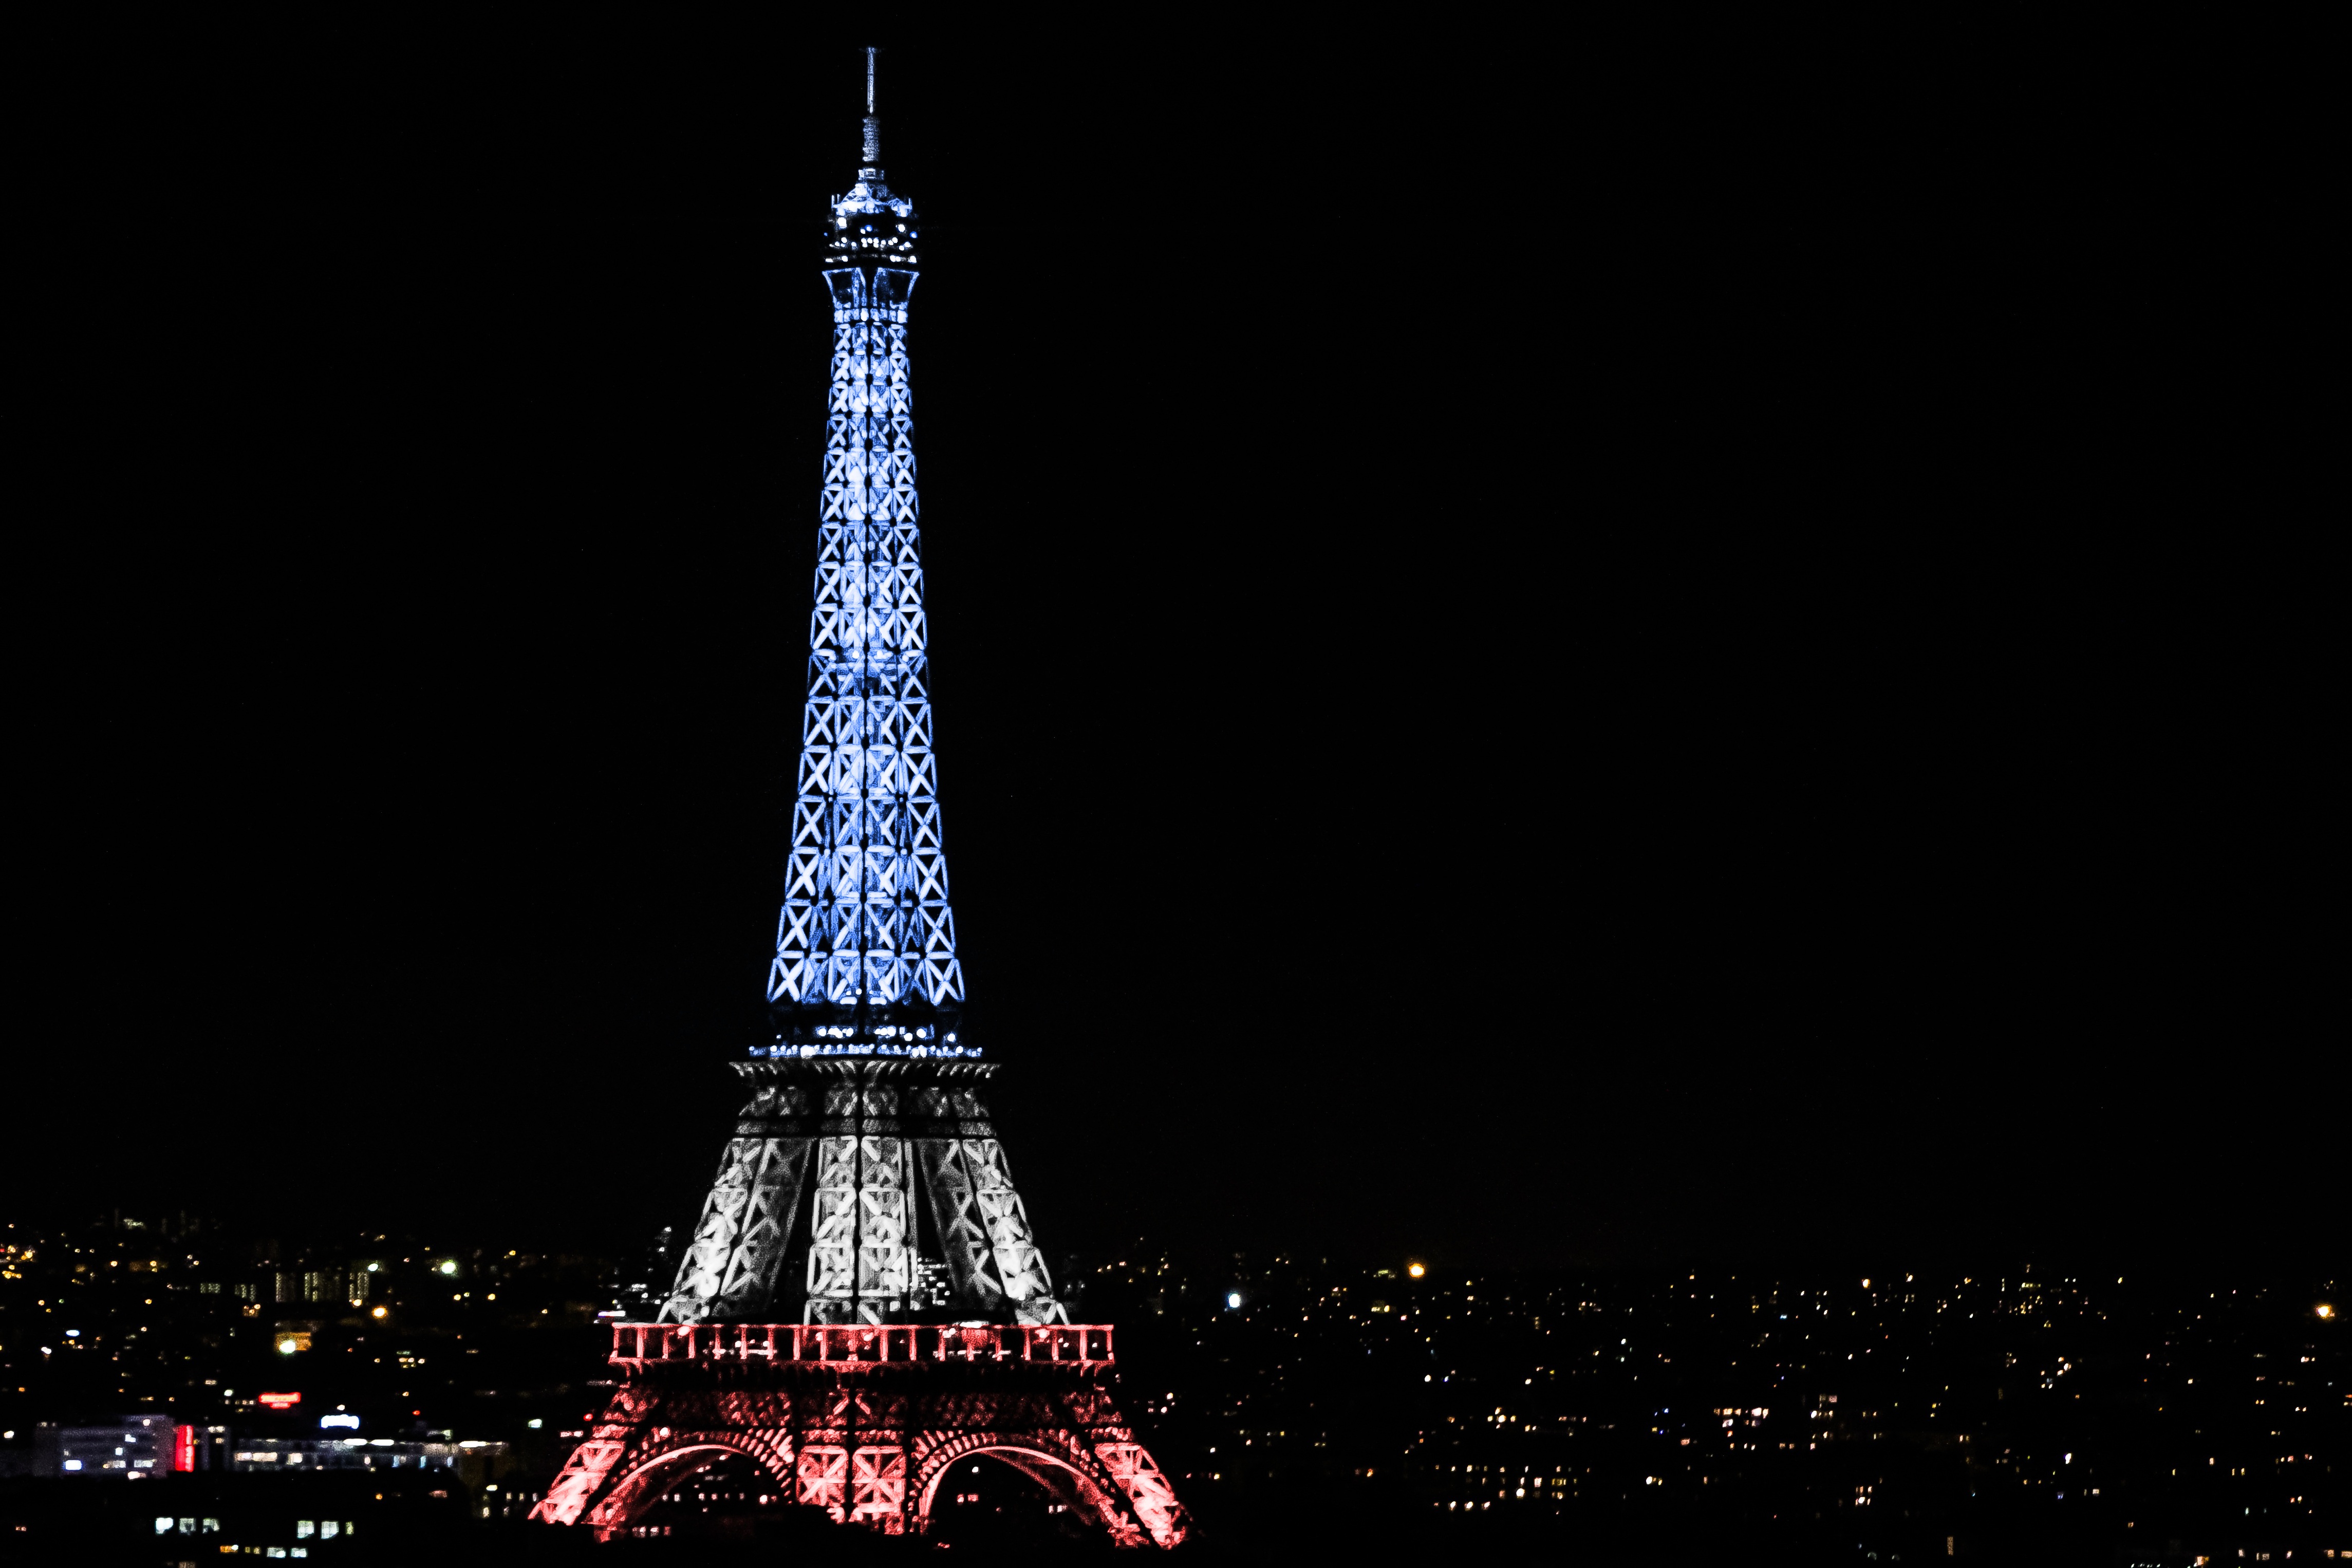
light, sky, white, skyline, night, city, eiffel tower, paris, skyscraper, cityscape, daytime, celebration, france, evening, red, tower, landmark, darkness, blue, colorful, lighting, july, french, spire, 14, tourist attraction, special, midnight, metropolis, national day, computer wallpaper, metropolitan area, federation established